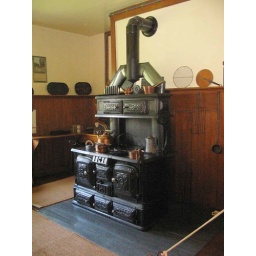
The kitchen in the main house at St Gaudens.